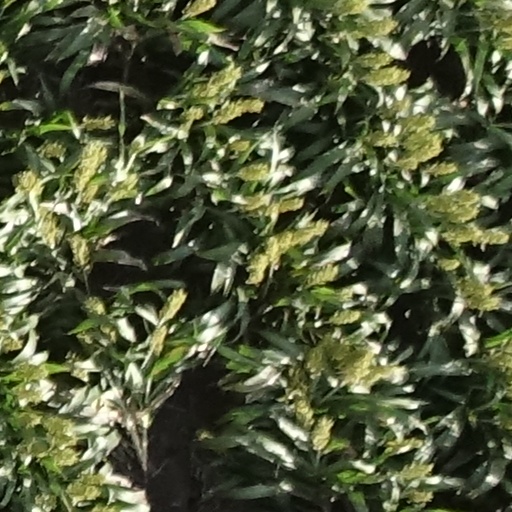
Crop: sorghum